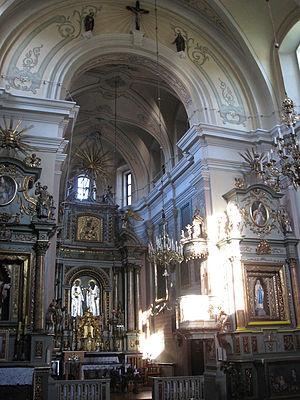
Intérieur de Saint Antoine de Padoue eglise à Lviv Українська: Костел святого Антонія у Львові Italiano: Interno della chiesa francescana di san Antonio di Padova a Leopoli